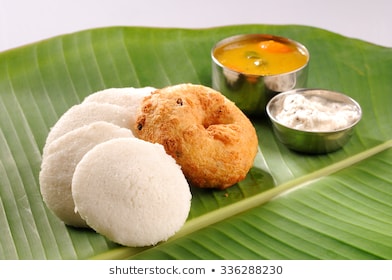
Dish: idli